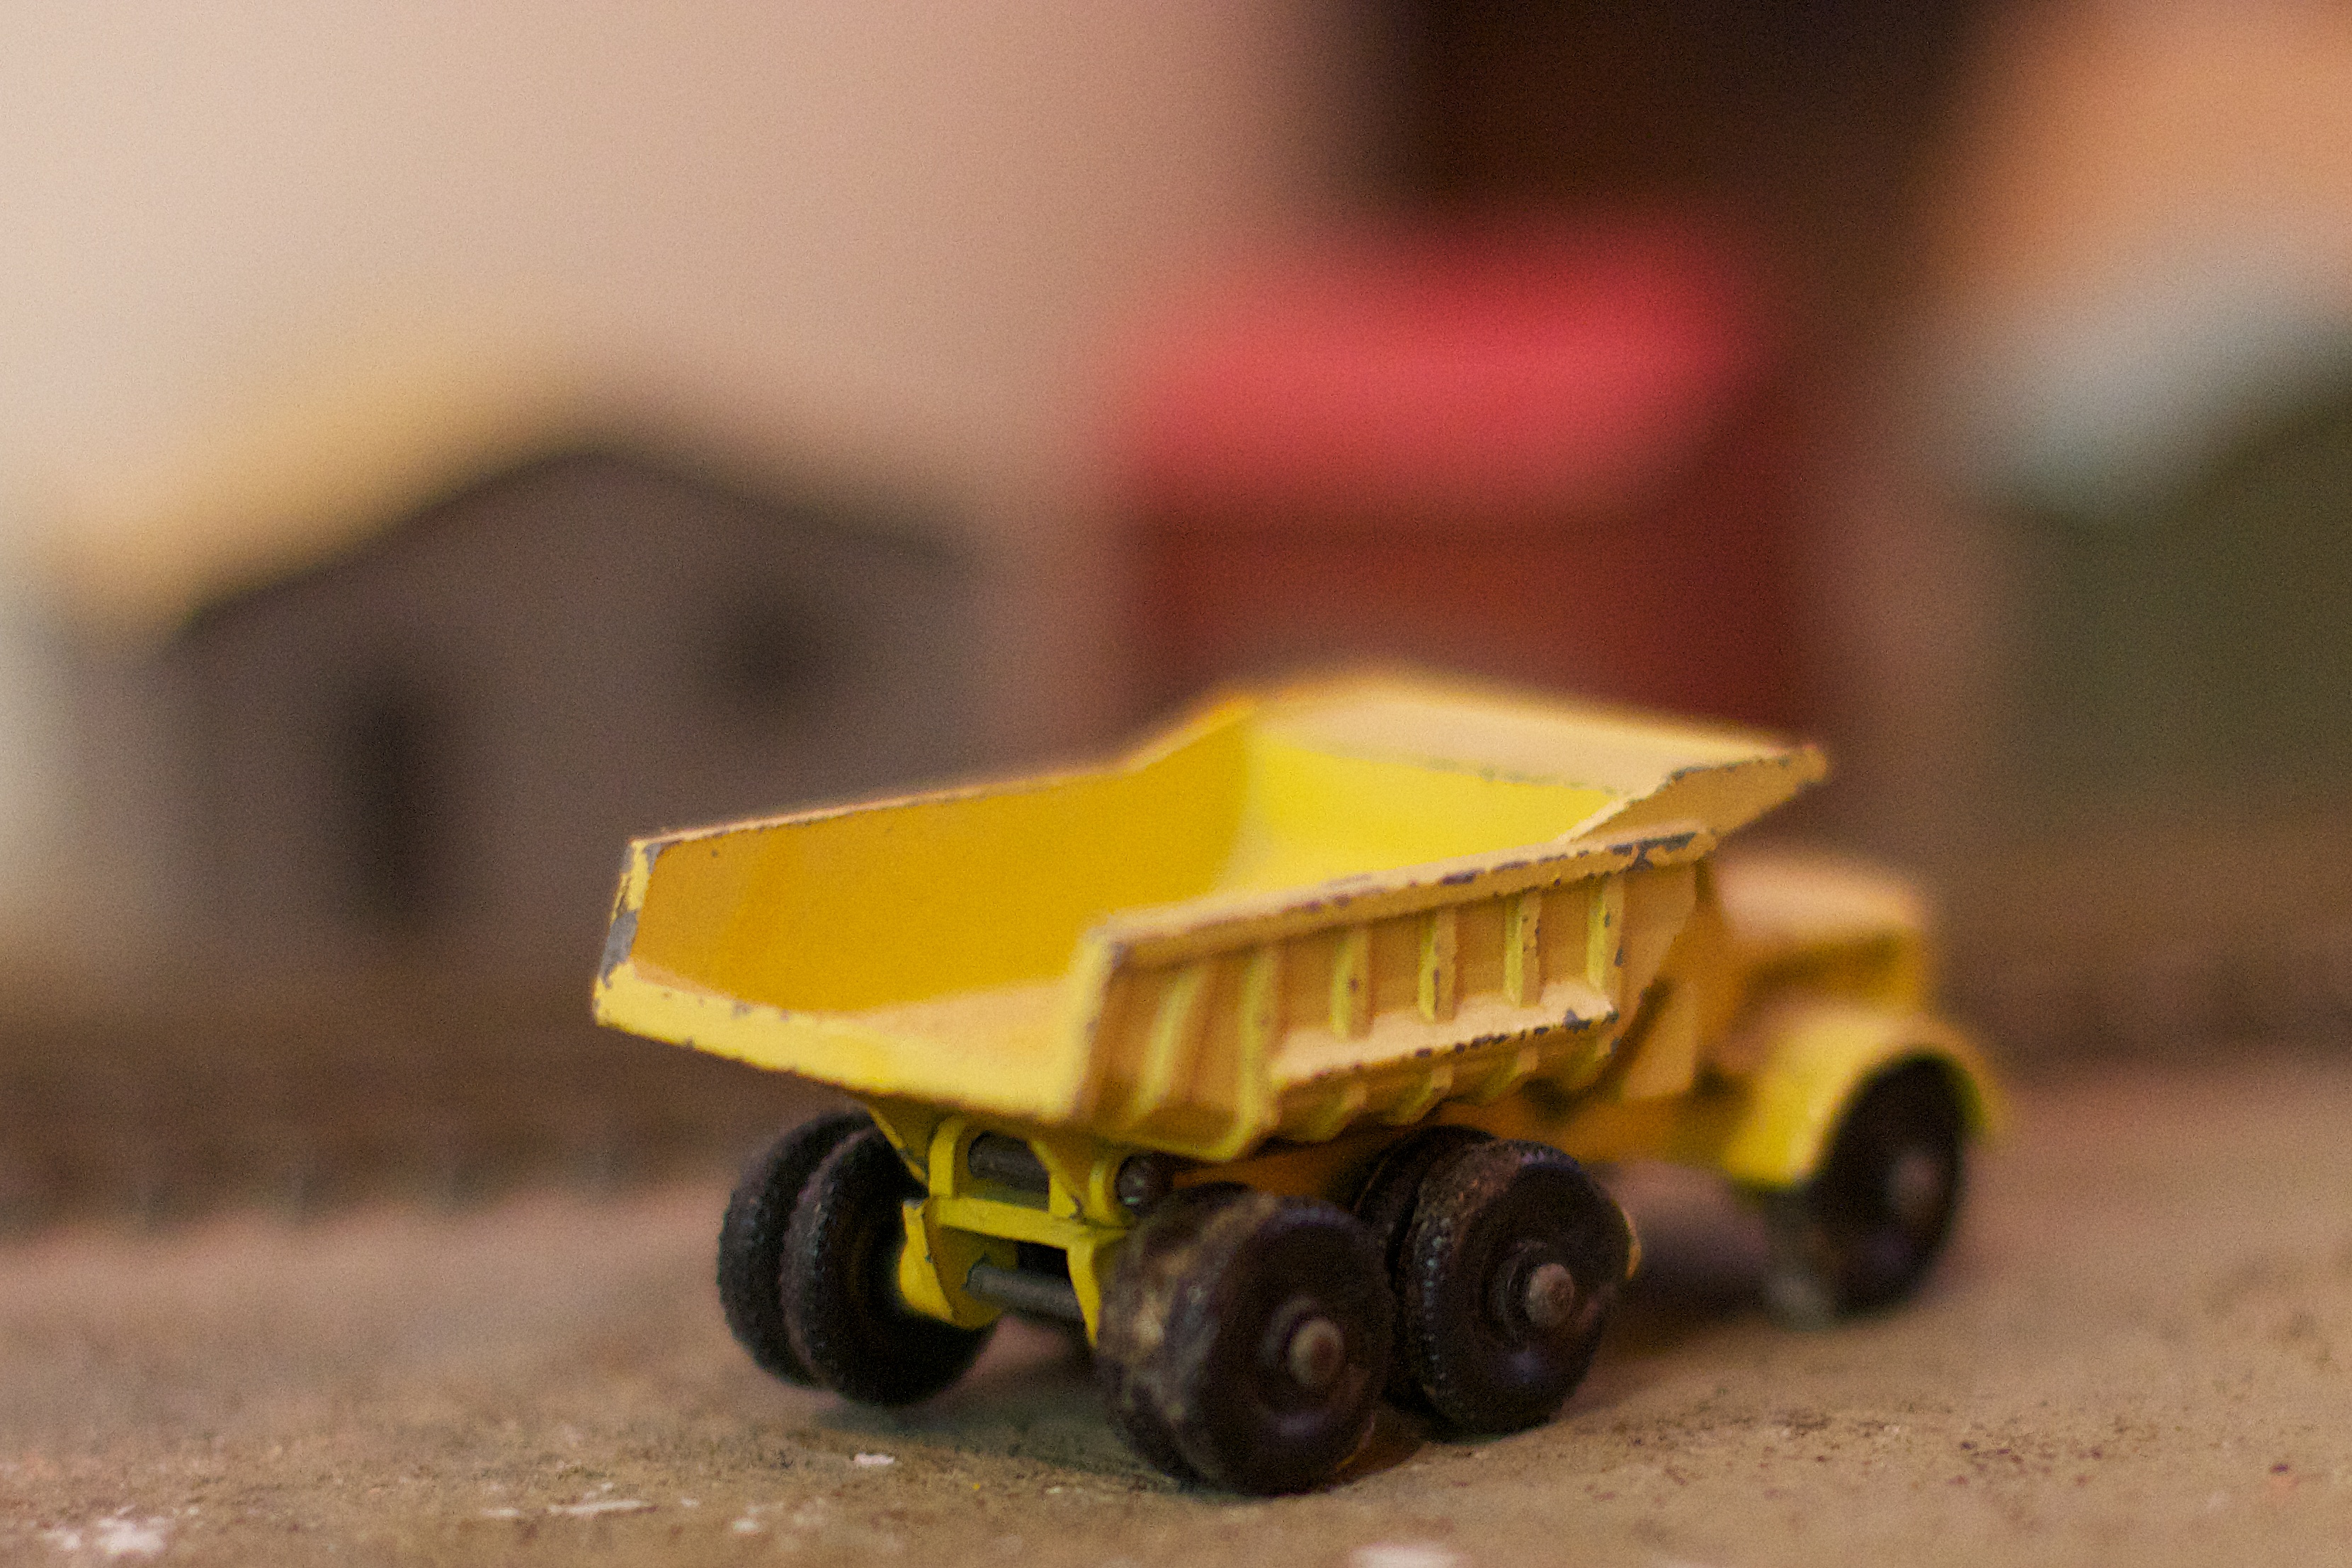
vehicle, yellow, toy